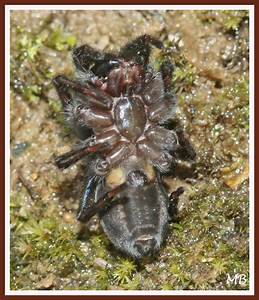
Label: ragno